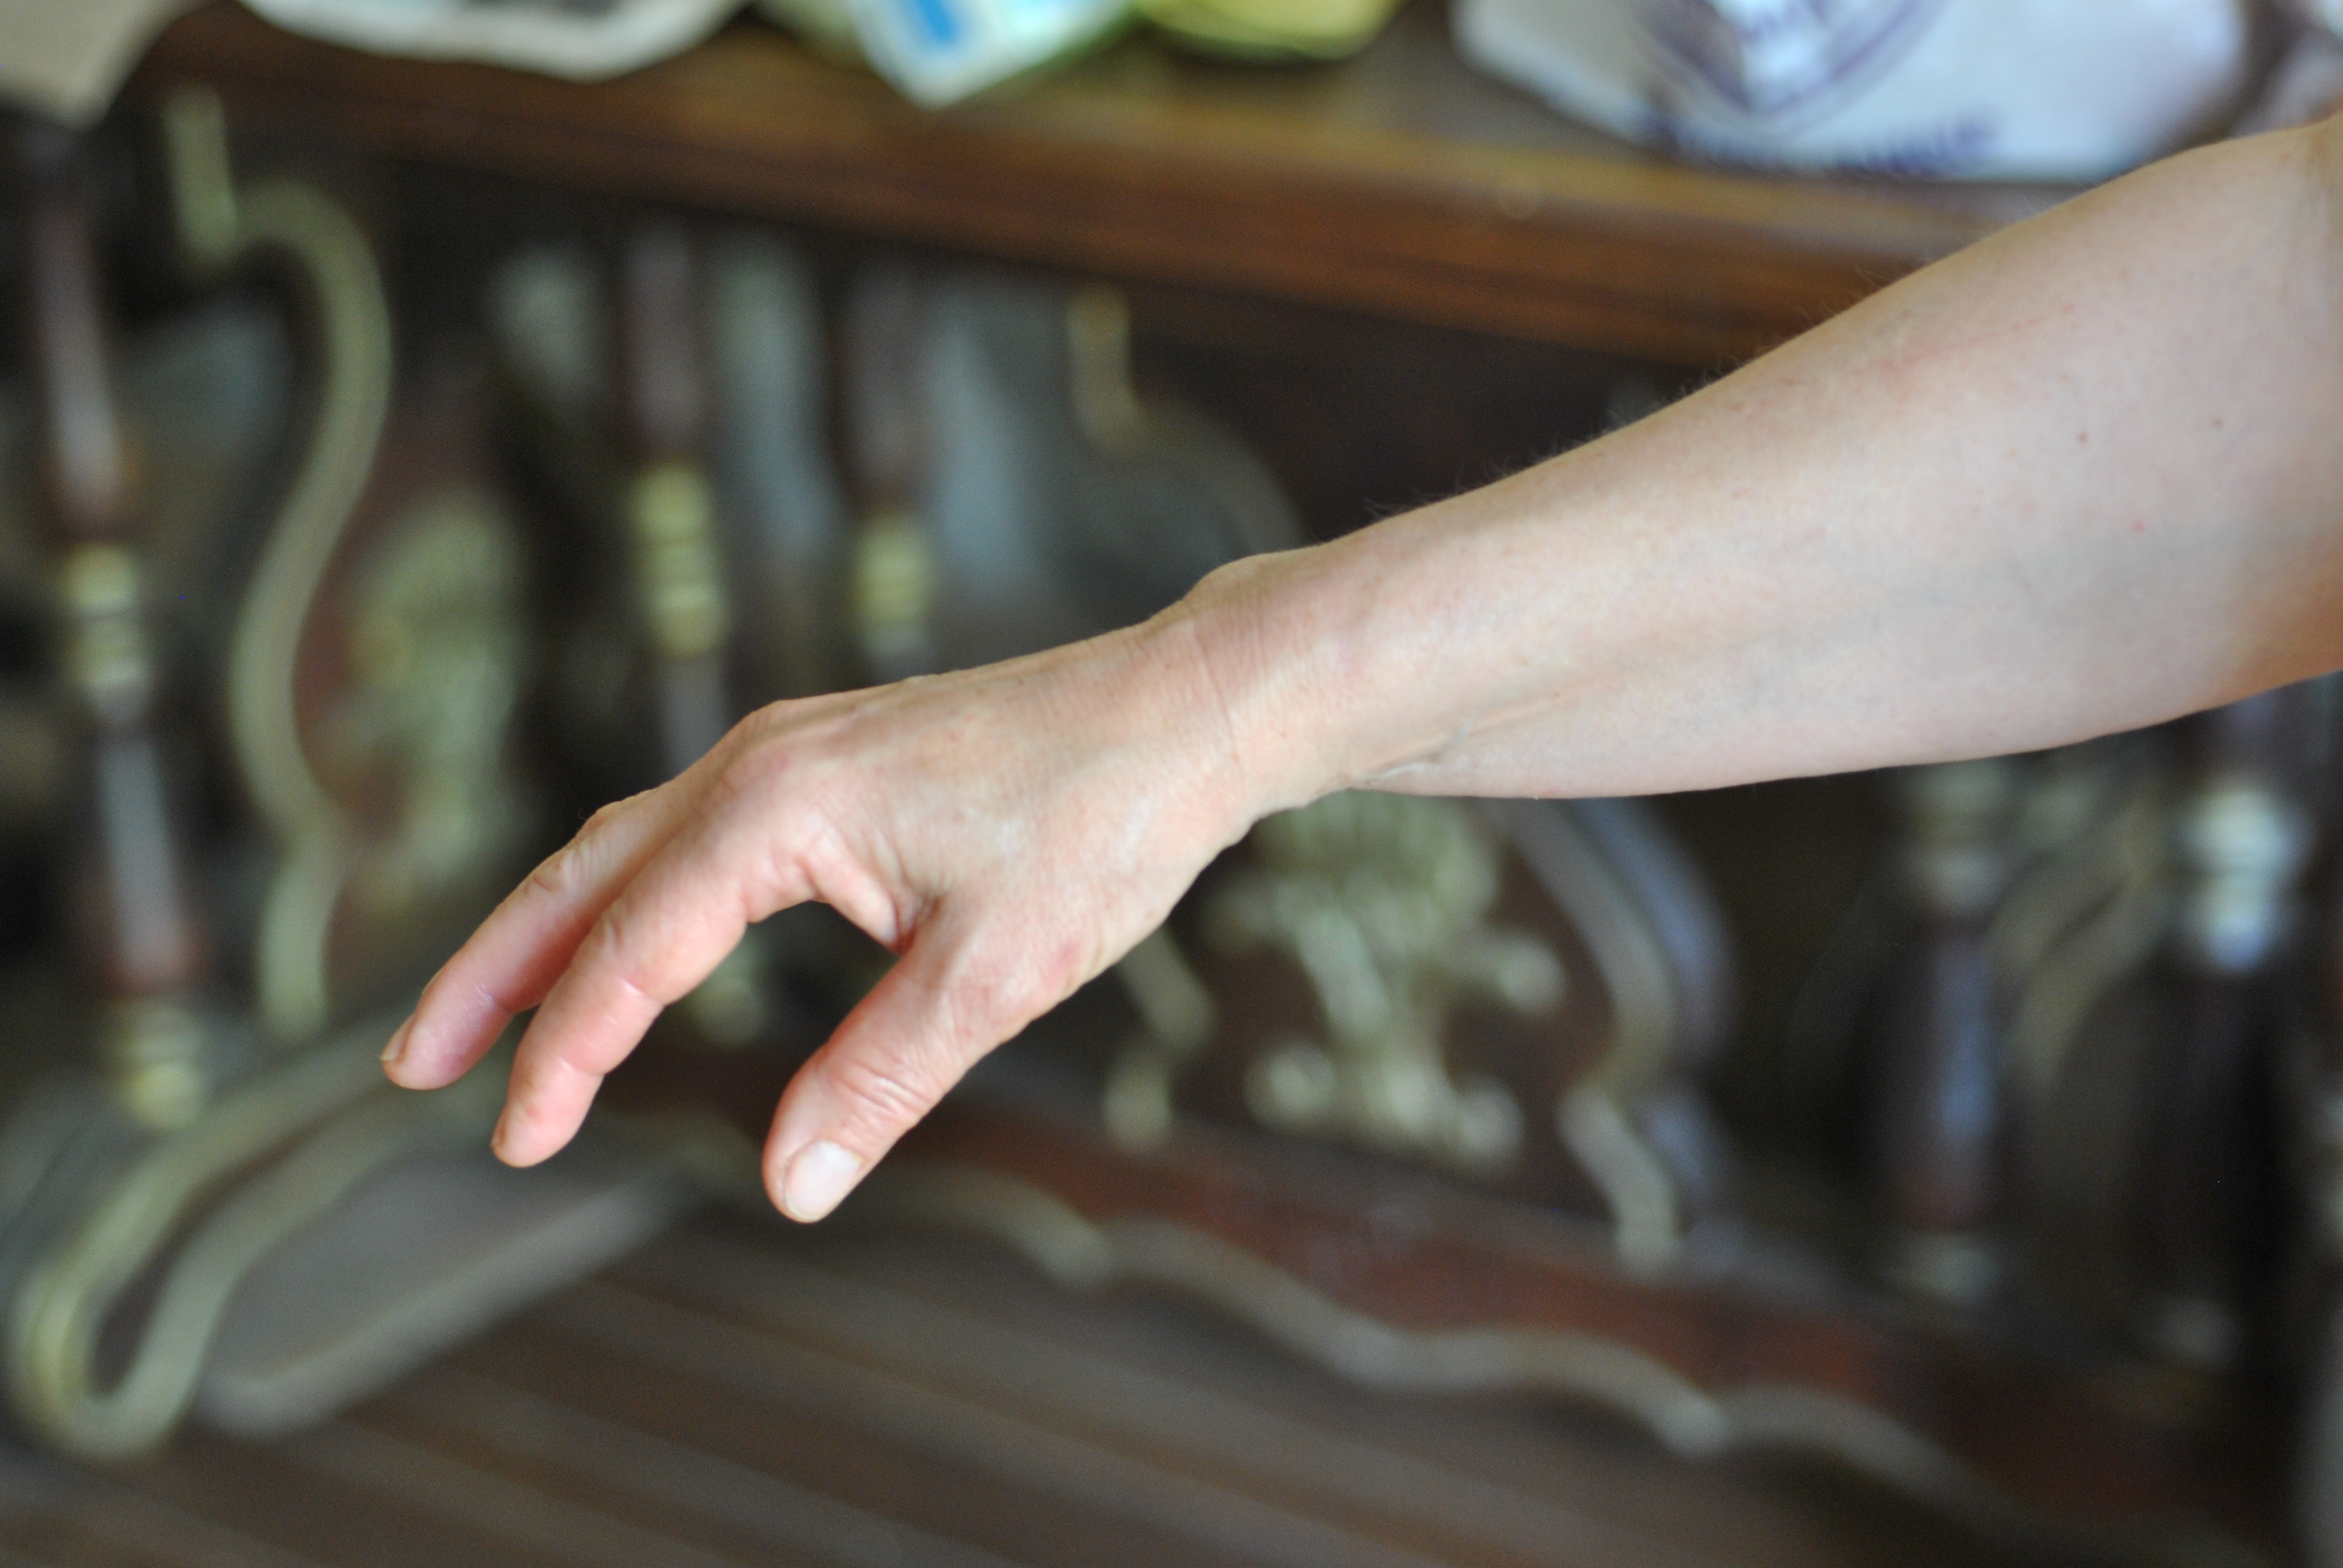
woman, hand, finger, nail, arm, wood, table, hardwood, gesture, wood stain